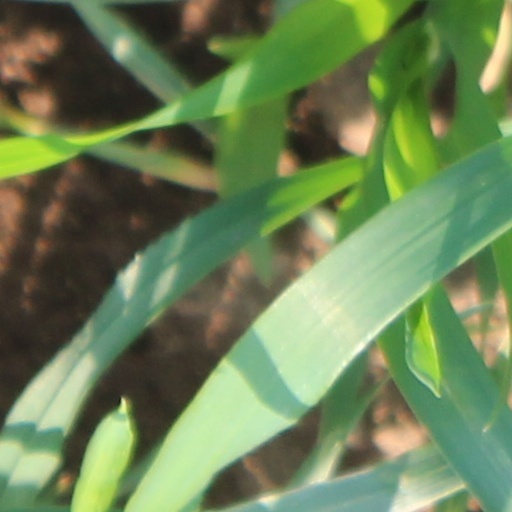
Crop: wheat